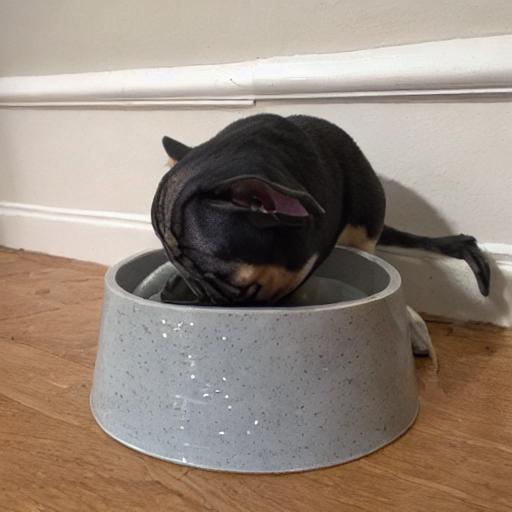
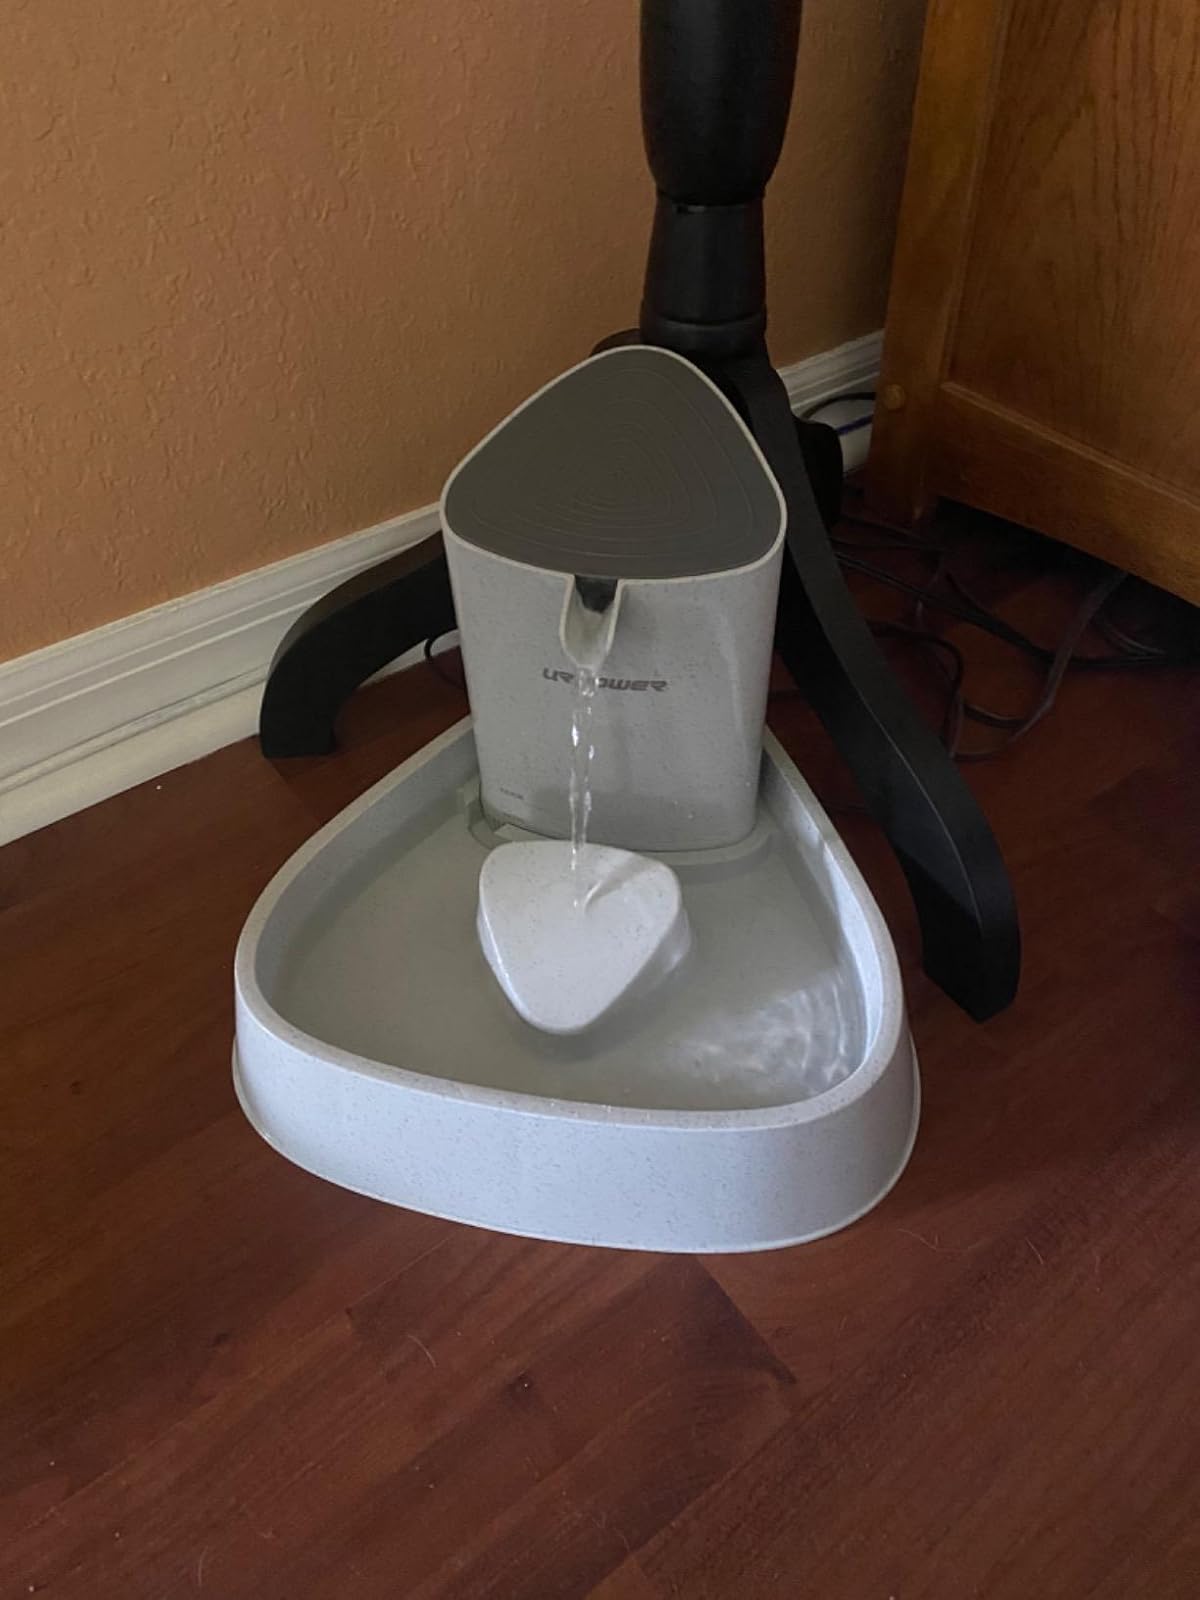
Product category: items_bowl
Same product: no